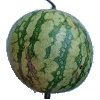
Label: Watermelon 1